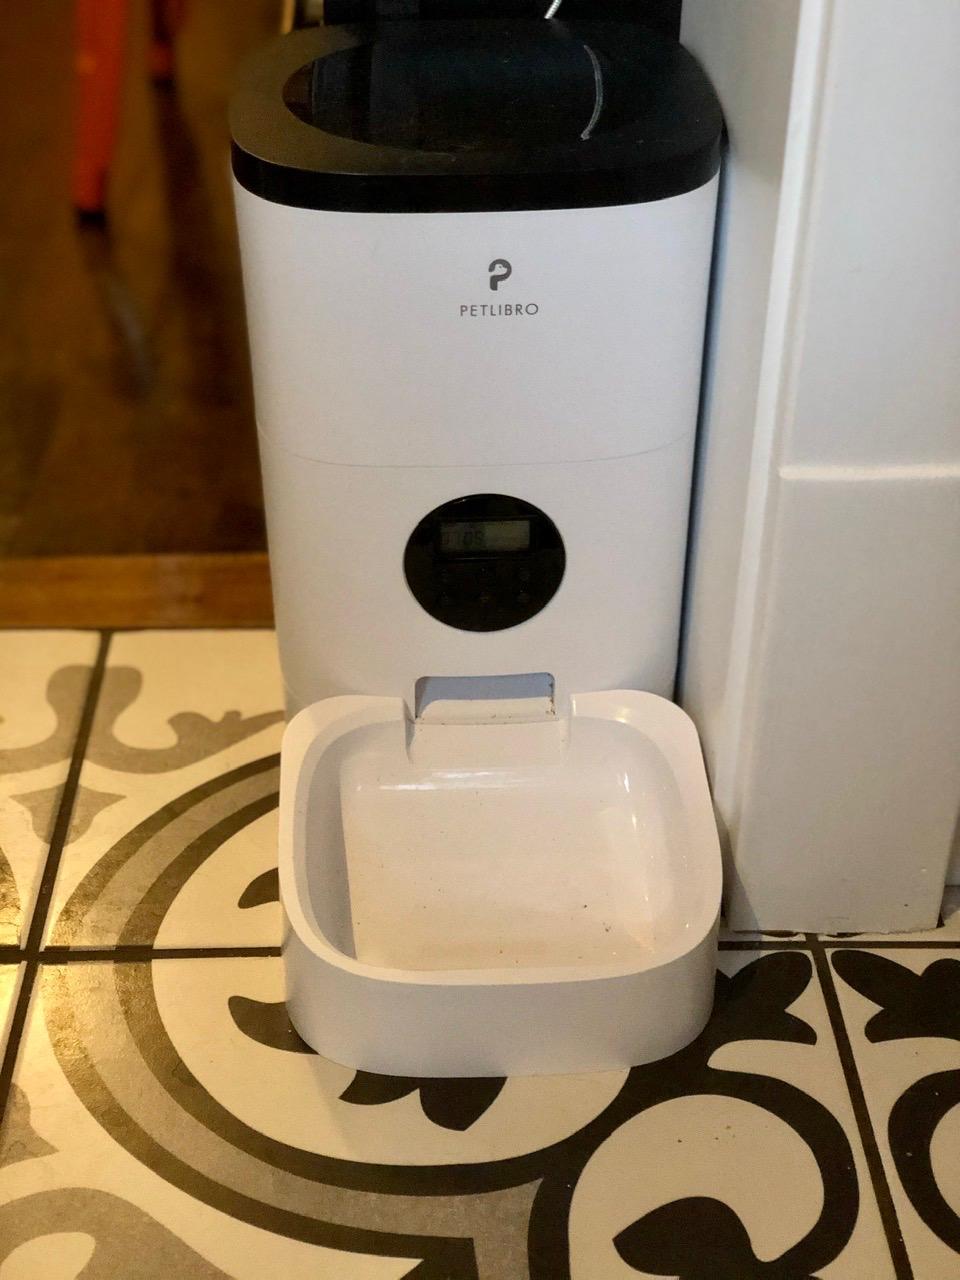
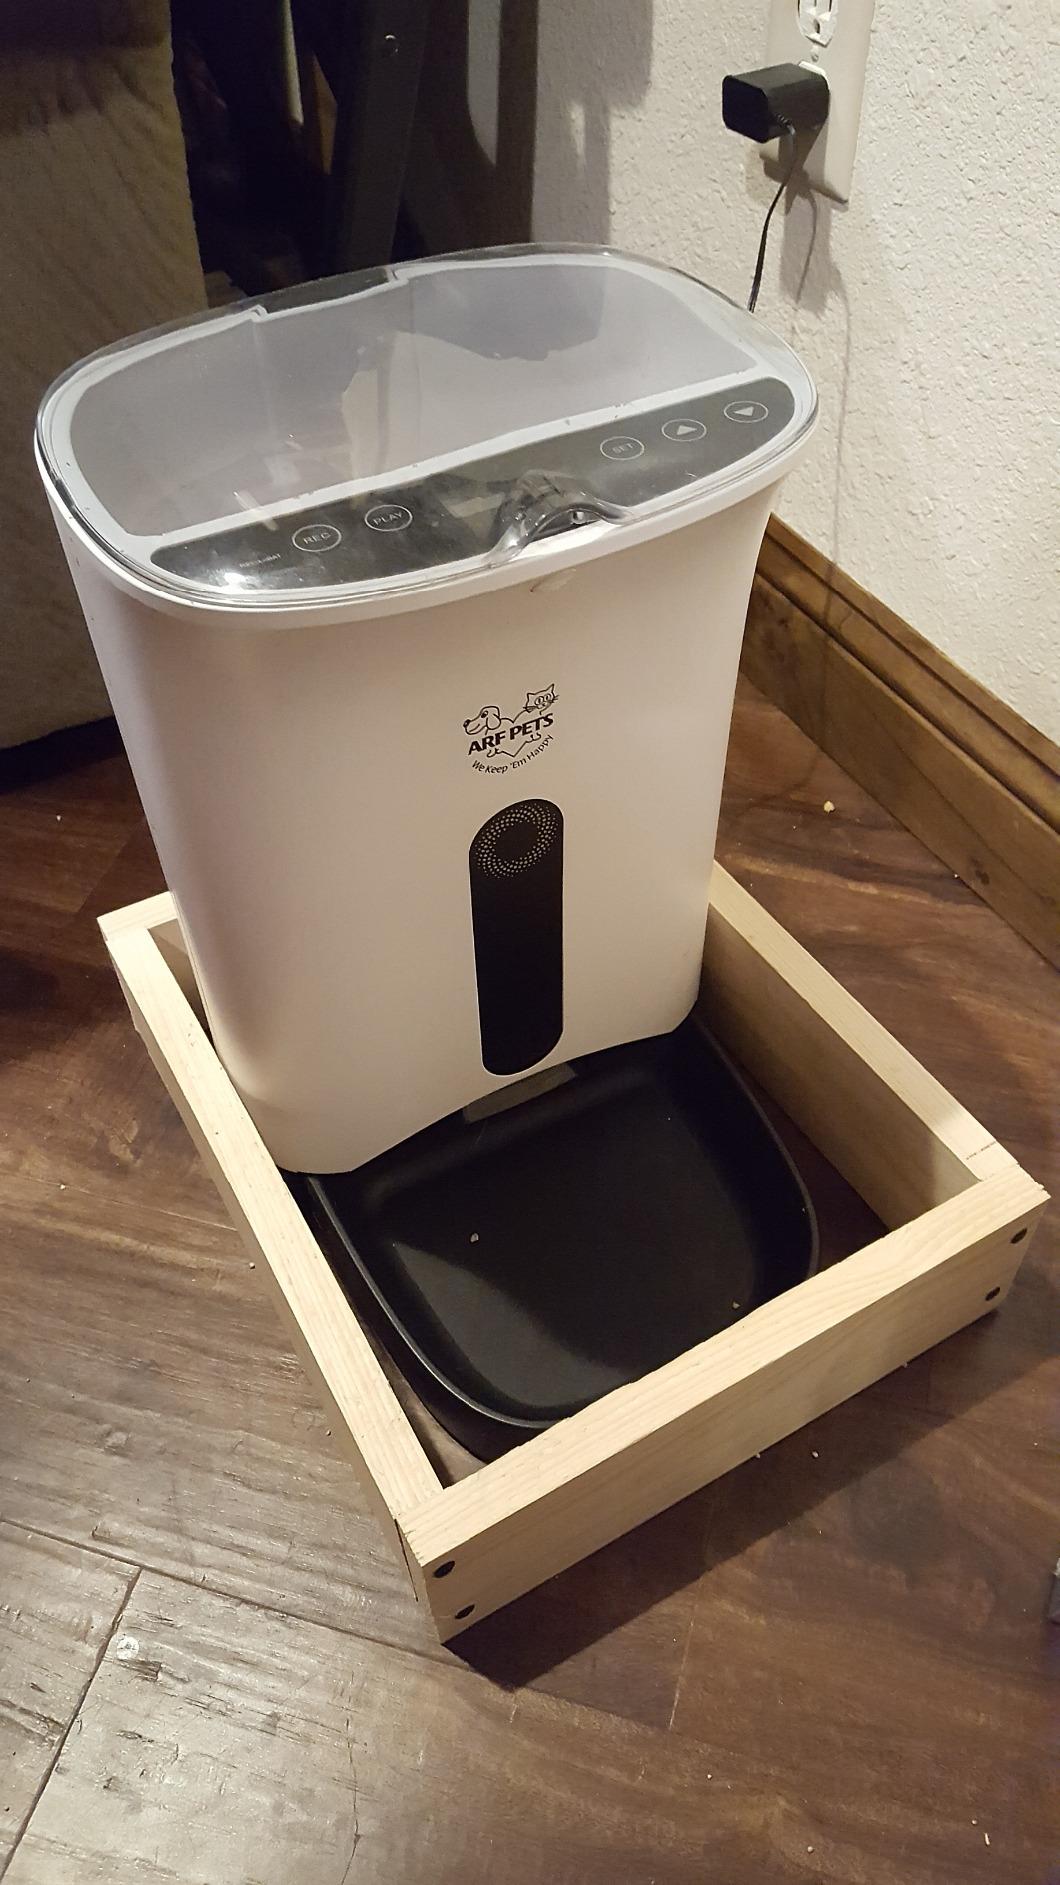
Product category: items_feeder
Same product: no